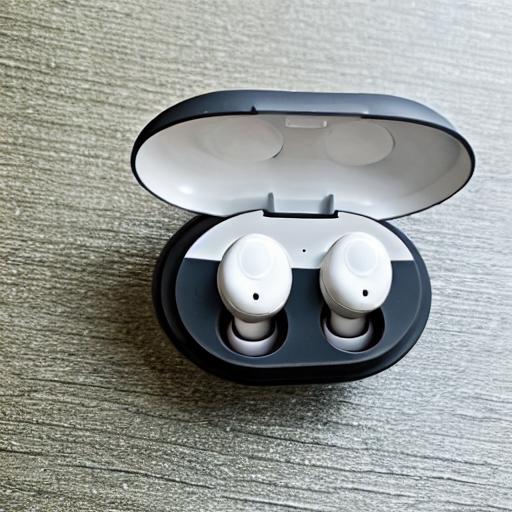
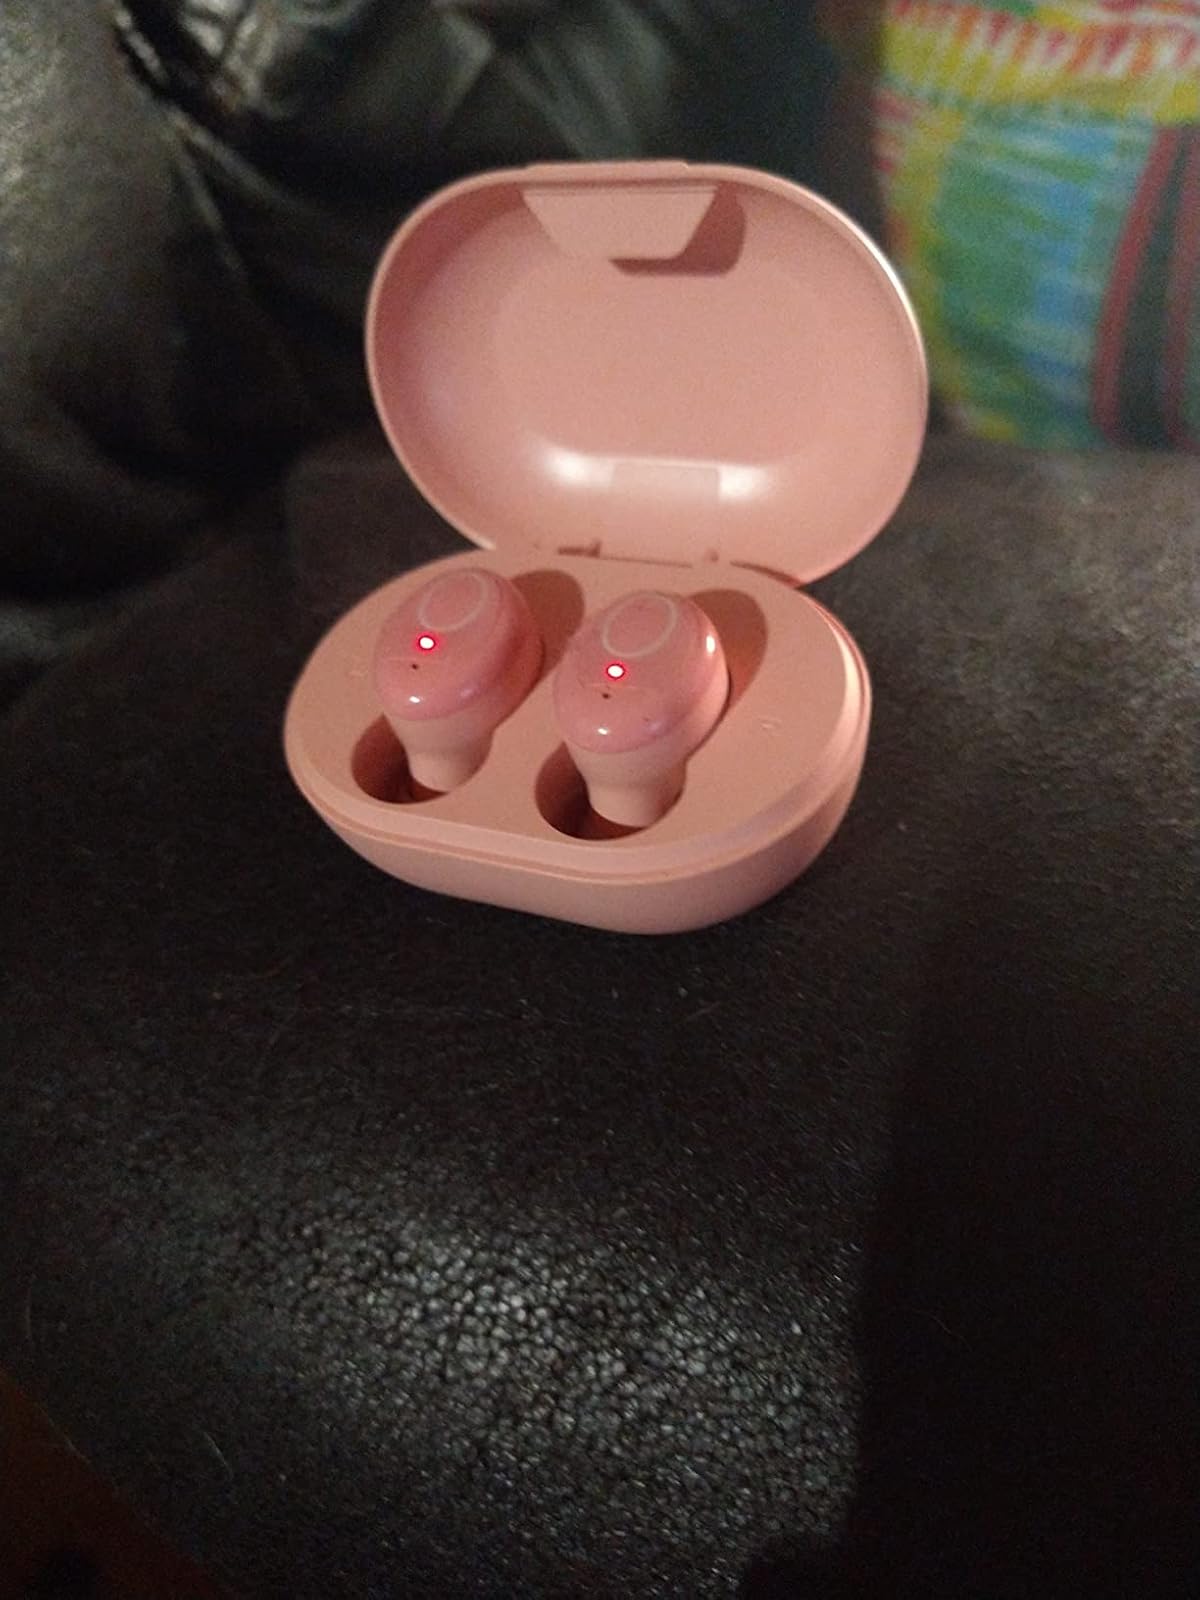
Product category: earbuds
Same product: no